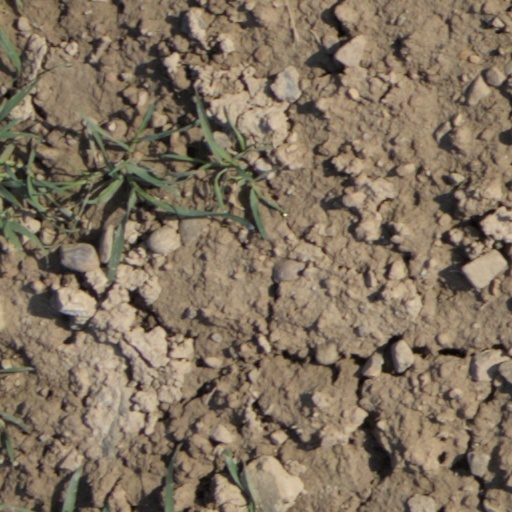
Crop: wheat